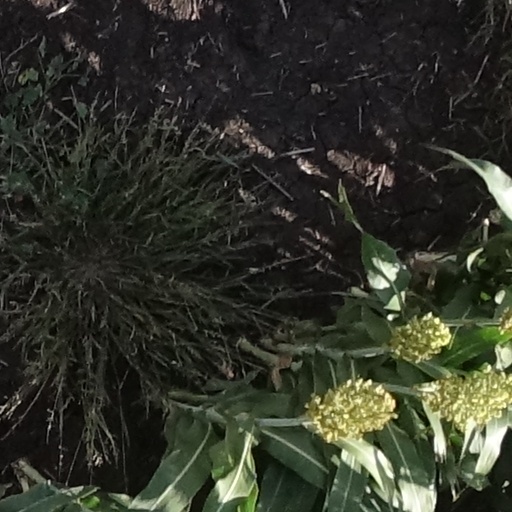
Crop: sorghum